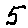
Label: 5